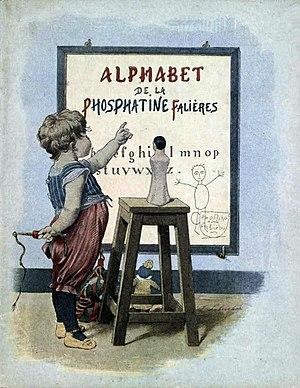
Abécédaire du Fonds de Conservation Jeunesse de la Bibliothèque Municipale de Toulouse
Rosalis est la bibliothèque numérique de la Bibliothèque municipale de Toulouse lancée en 2012. Son site web donne accès à des collections patrimoniales numérisées de manuscrits enluminés, de livres imprimés, de revues, de photographies, de cartes, de partitions et d'enregistrements sonores conservés à la bibliothèque, dans des institutions partenaires ou chez des collectionneurs privés.